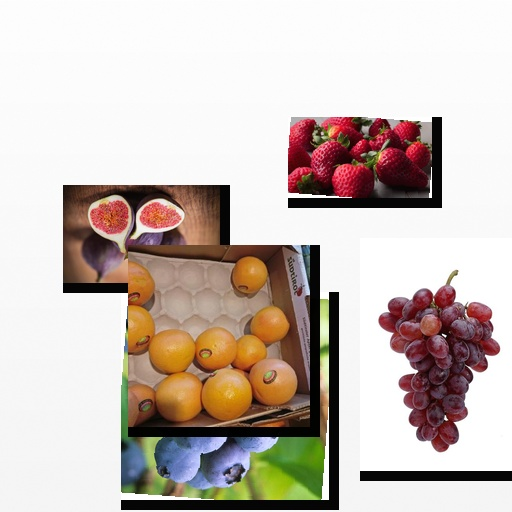
Food items: grapes, blueberry, raspberry, fig, red_grapefruit